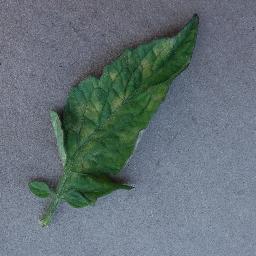
Label: Tomato___Leaf_Mold